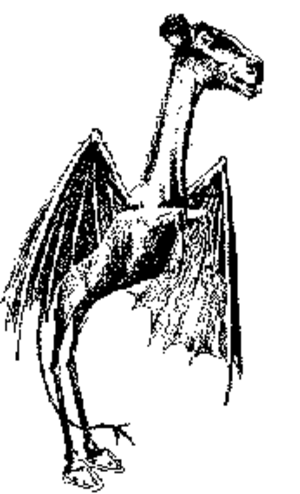
Kryptid
New Jersey Devil illustration.
En kryptid er et formodet dyr, der interesserer en kryptozoolog.